The New Soldier

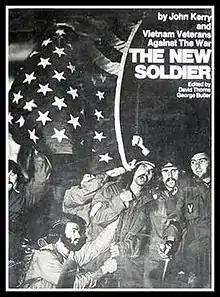

The New Soldier was published as both a hard and soft cover book in October, 1971, by Vietnam Veterans Against the War. Principally a photographic essay accompanied by text, the work was edited by David Thorne and George Butler, with a section written by John Kerry. The work includes photographs captured by many photographers across five days in April, 1971.